NXT: New Year's Evil (2024)

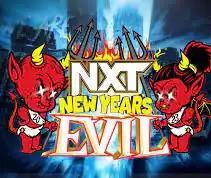

The 2024 NXT: New Year's Evil was a professional wrestling television special produced by WWE for its developmental brand NXT. It was the fourth annual and fifth New Year's Evil overall. The event took place on January 2, 2024, at the WWE Performance Center in Orlando, Florida and aired live as a special episode of WWE's weekly television series "NXT" on the USA Network. The broadcast was part of WWE's week-long programming of New Year's-themed shows called New Year's Knockout Week. This episode also marked "NXT"s return to livestreaming on the WWE Network in the United Kingdom after previously airing on TNT Sports since January 2020.